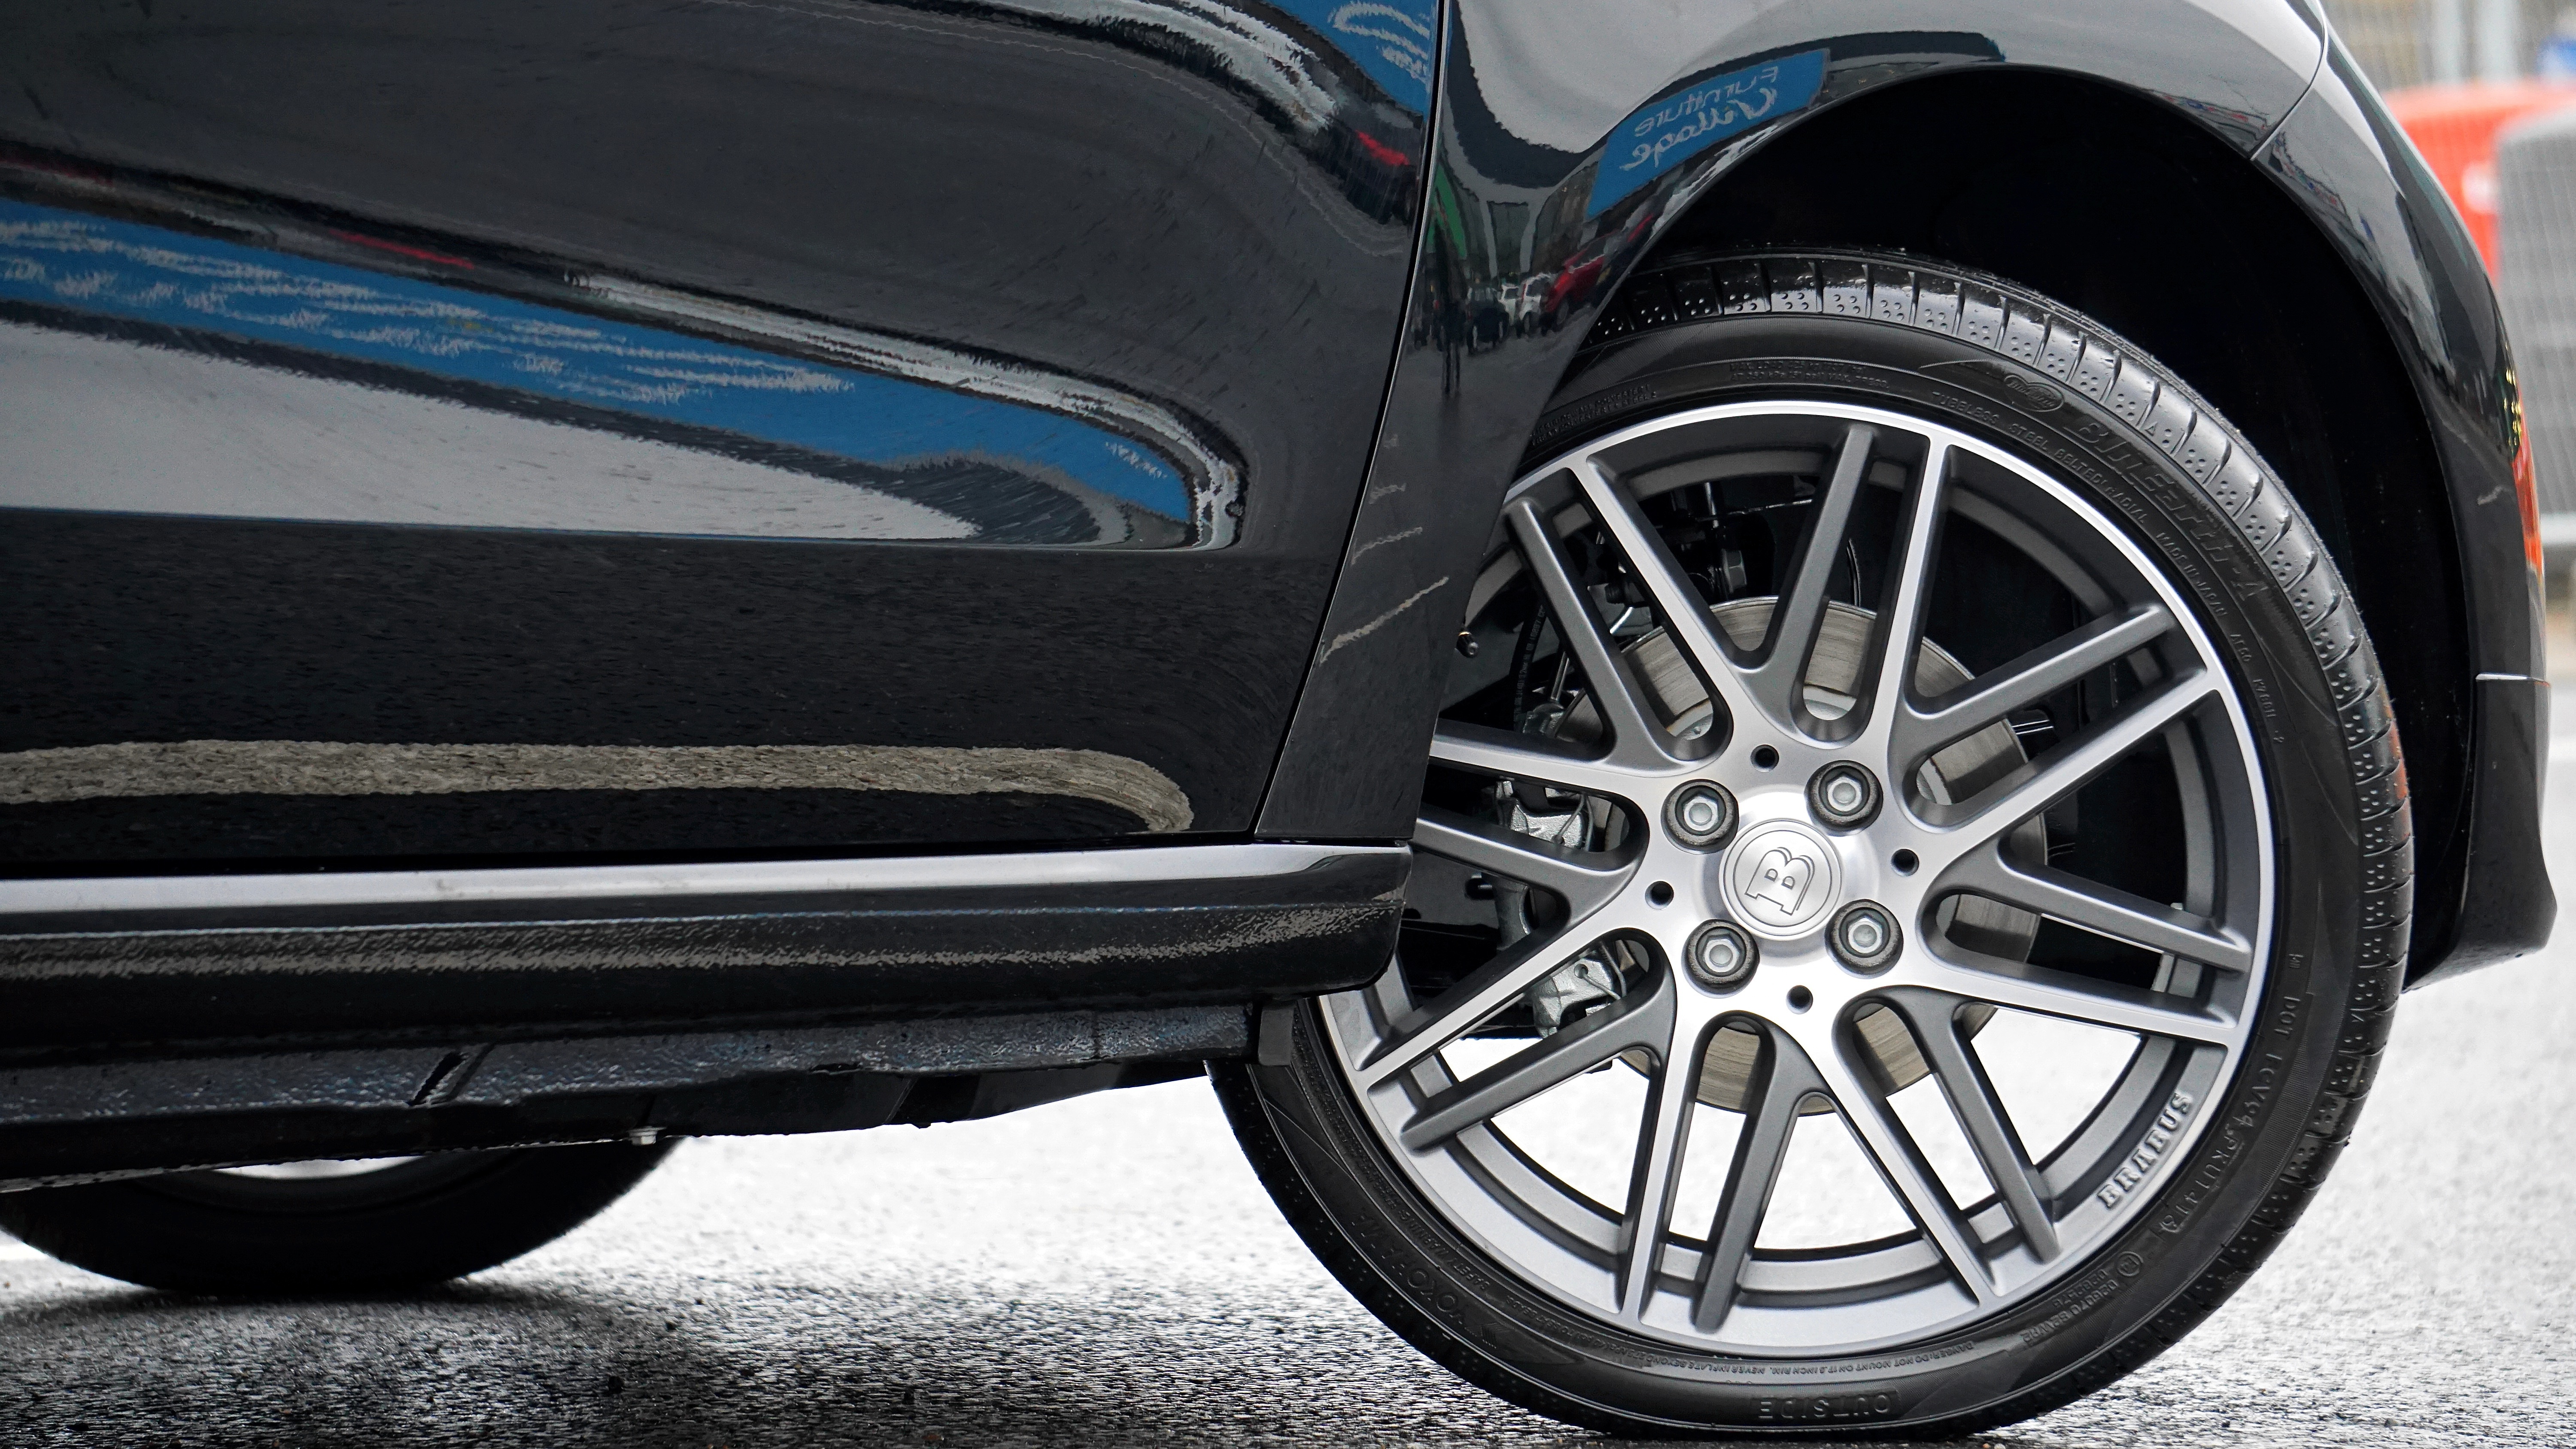
light, technology, road, sport, car, wheel, automobile, steel, transportation, transport, reflection, vehicle, shine, spoke, drive, metal, auto, speed, modern, brake, tire, circle, automotive, bumper, tyre, race, chrome, luxury, design, silver, rim, motor, fast, shiny, speeding, metallic, alloy, alloy wheel, sport utility vehicle, land vehicle, smart car, automobile make, automotive exterior, automotive design, luxury vehicle, automotive tire, compact sport utility vehicle, brabus